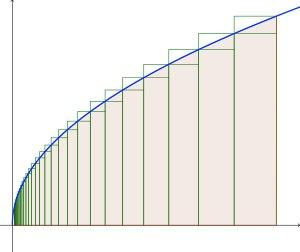
La quadrature de la parabole est le calcul de l'aire d'un segment de parabole, surface délimitée par une parabole et une droite. Les premières techniques de quadrature sont développées par Archimède dans son traité La Quadrature de la parabole, l'une est mécanique et l'autre géométrique et utilisent toutes deux une méthode d'exhaustion. On considère qu'il s'agit d'un des premiers calculs d'intégration en mathématiques. D'autres techniques sont développées au IXᵉ siècle et XIᵉ siècle dans les mathématiques arabes. Au XVIIᵉ siècle enfin, on voit apparaître des méthodes générales de quadrature de fonctions puissances avant que le calcul différentiel et intégral ne permette une résolution du problème en quelques lignes.